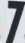
Number: 7